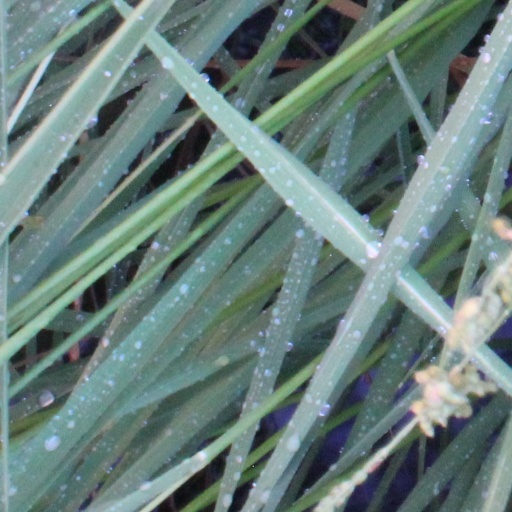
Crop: rice